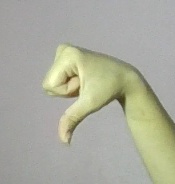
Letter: waw